Alexander Schmorell

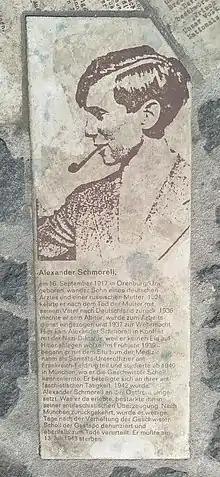
Sidewalk monument near Munich University, depicting Alexander Schmorell

On 19 April 1943, Alexander Schmorell was put on trial, along with 13 other members of the White Rose group. Schmorell, Willi Graf, and Kurt Huber were sentenced to death. The others received prison sentences.